Don Bacigalupi

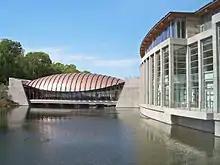
"Crystal Bridges Museum of American Art"

In August 2009, the Crystal Bridges Museum of American Art named Bacigalupi as director, two years prior to its opening in November 2011. John Wilmerding said of the appointment, “It’s an opportunity for it [the museum] to be perceived not as a curiosity in the hinterlands, but as a major American art museum.” At the time of his appointment, Virginia Germann, director of museum relations at Crystal Bridges, said Bacigalupi "has several skills that will enable him to oversee completion of a new, unusual building, to build a team, and interact with both the Bentonville community and his peers around the world. While at Crystal Bridges. Bacigalupi curated the exhibition "State of the Art: Discovering American Art Now," which presented work by around 100 contemporary American artists. In August of 2014, Bacigalupi gave a TEDx talk describing the process of putting the exhibition together.